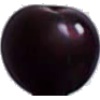
Label: cherry_wax_black